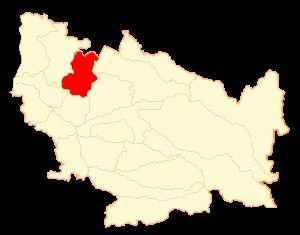
Ninhue est une commune du Chili faisant partie de la Province d'Itata, à la Région de Ñuble.